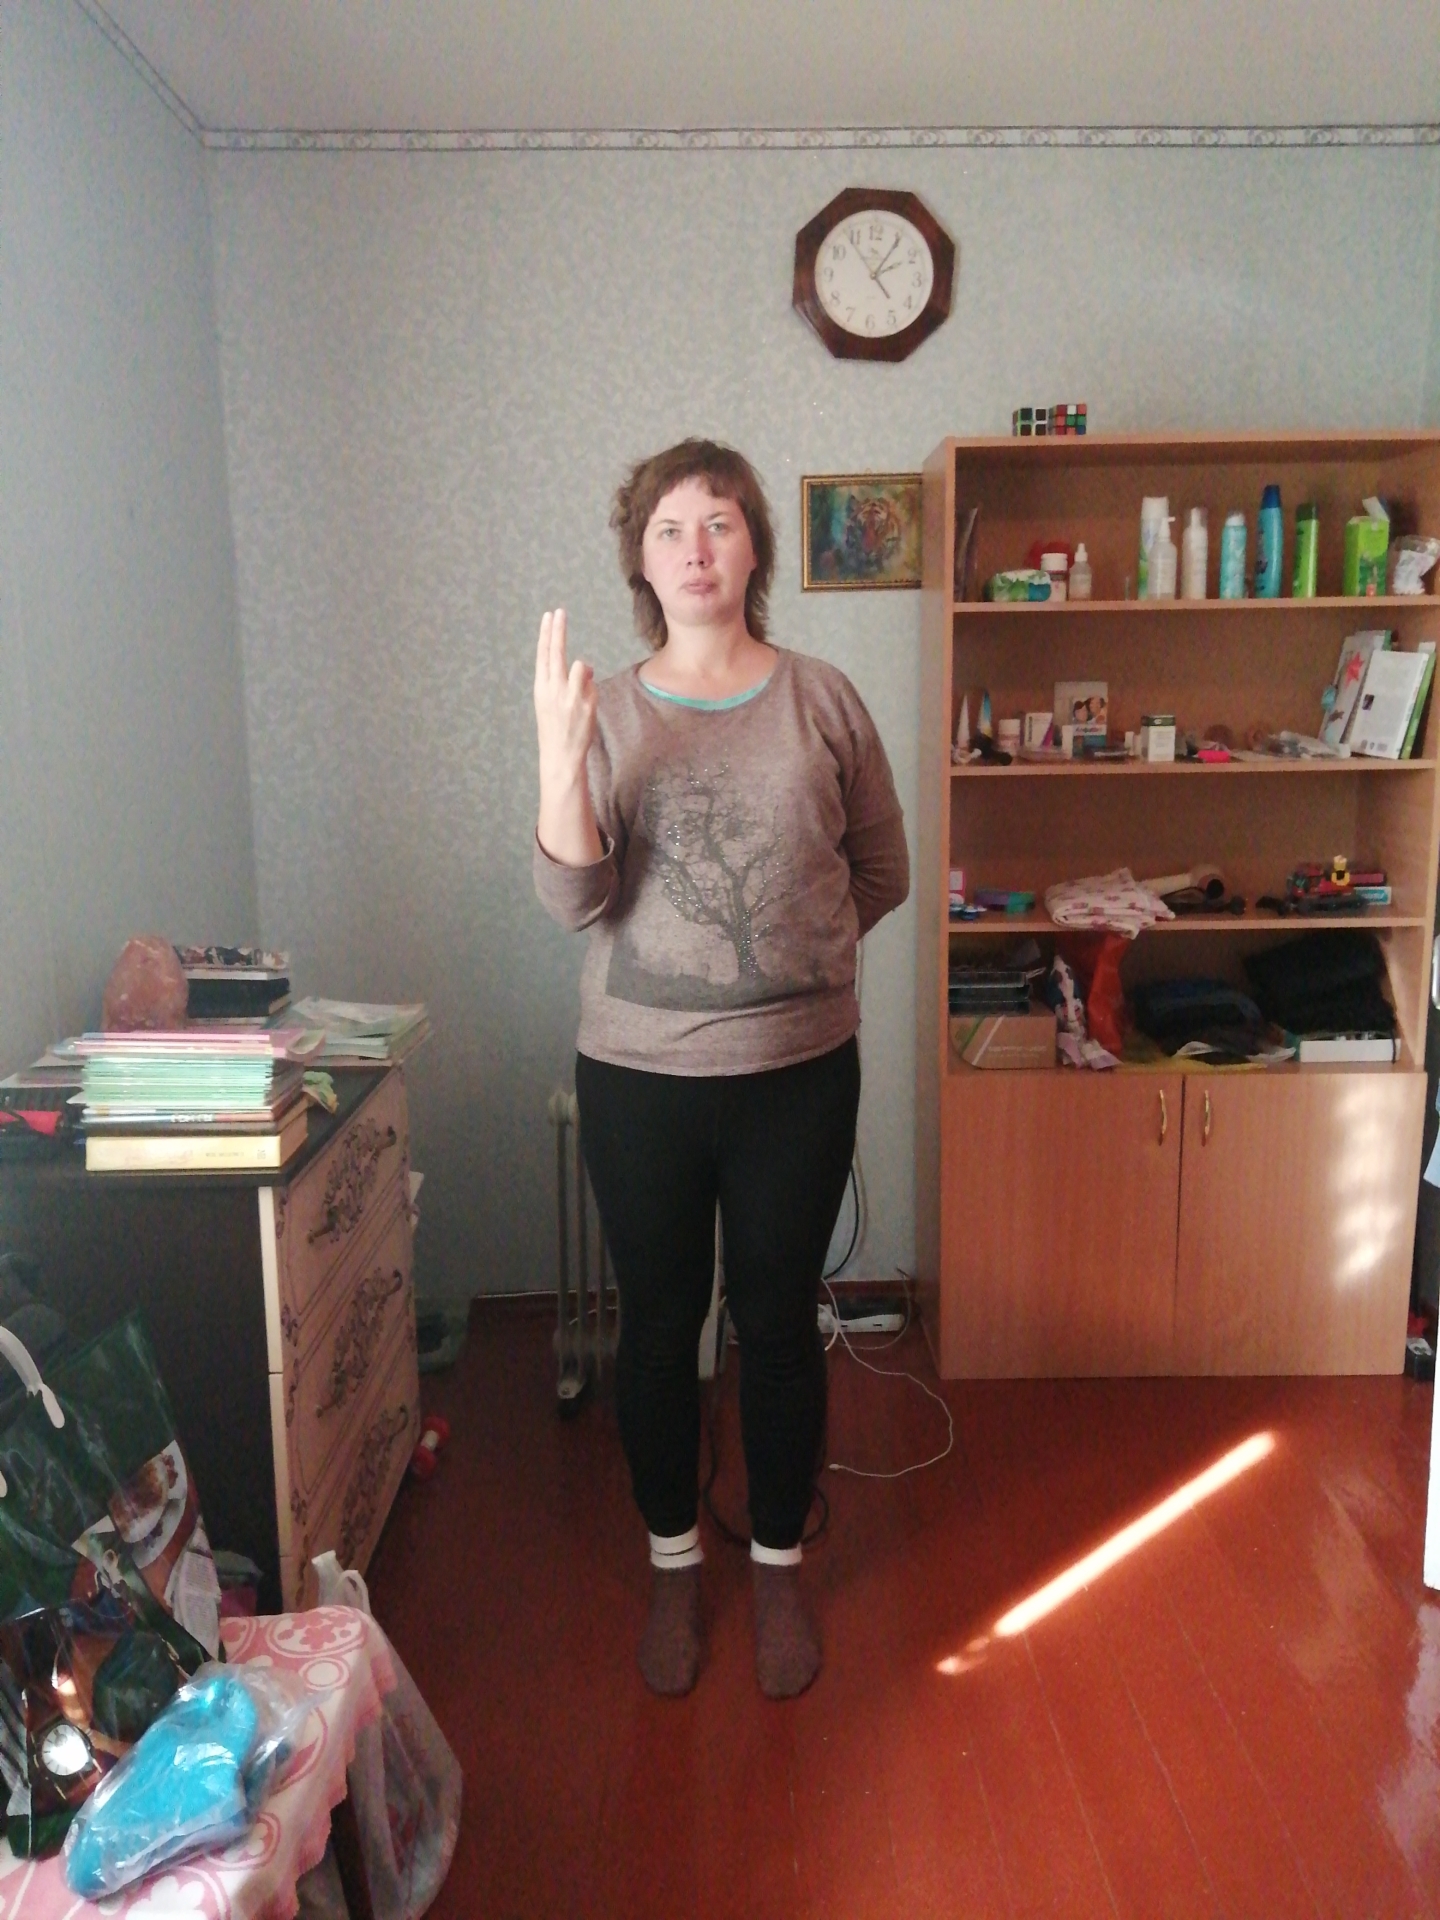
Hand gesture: two_up_inverted